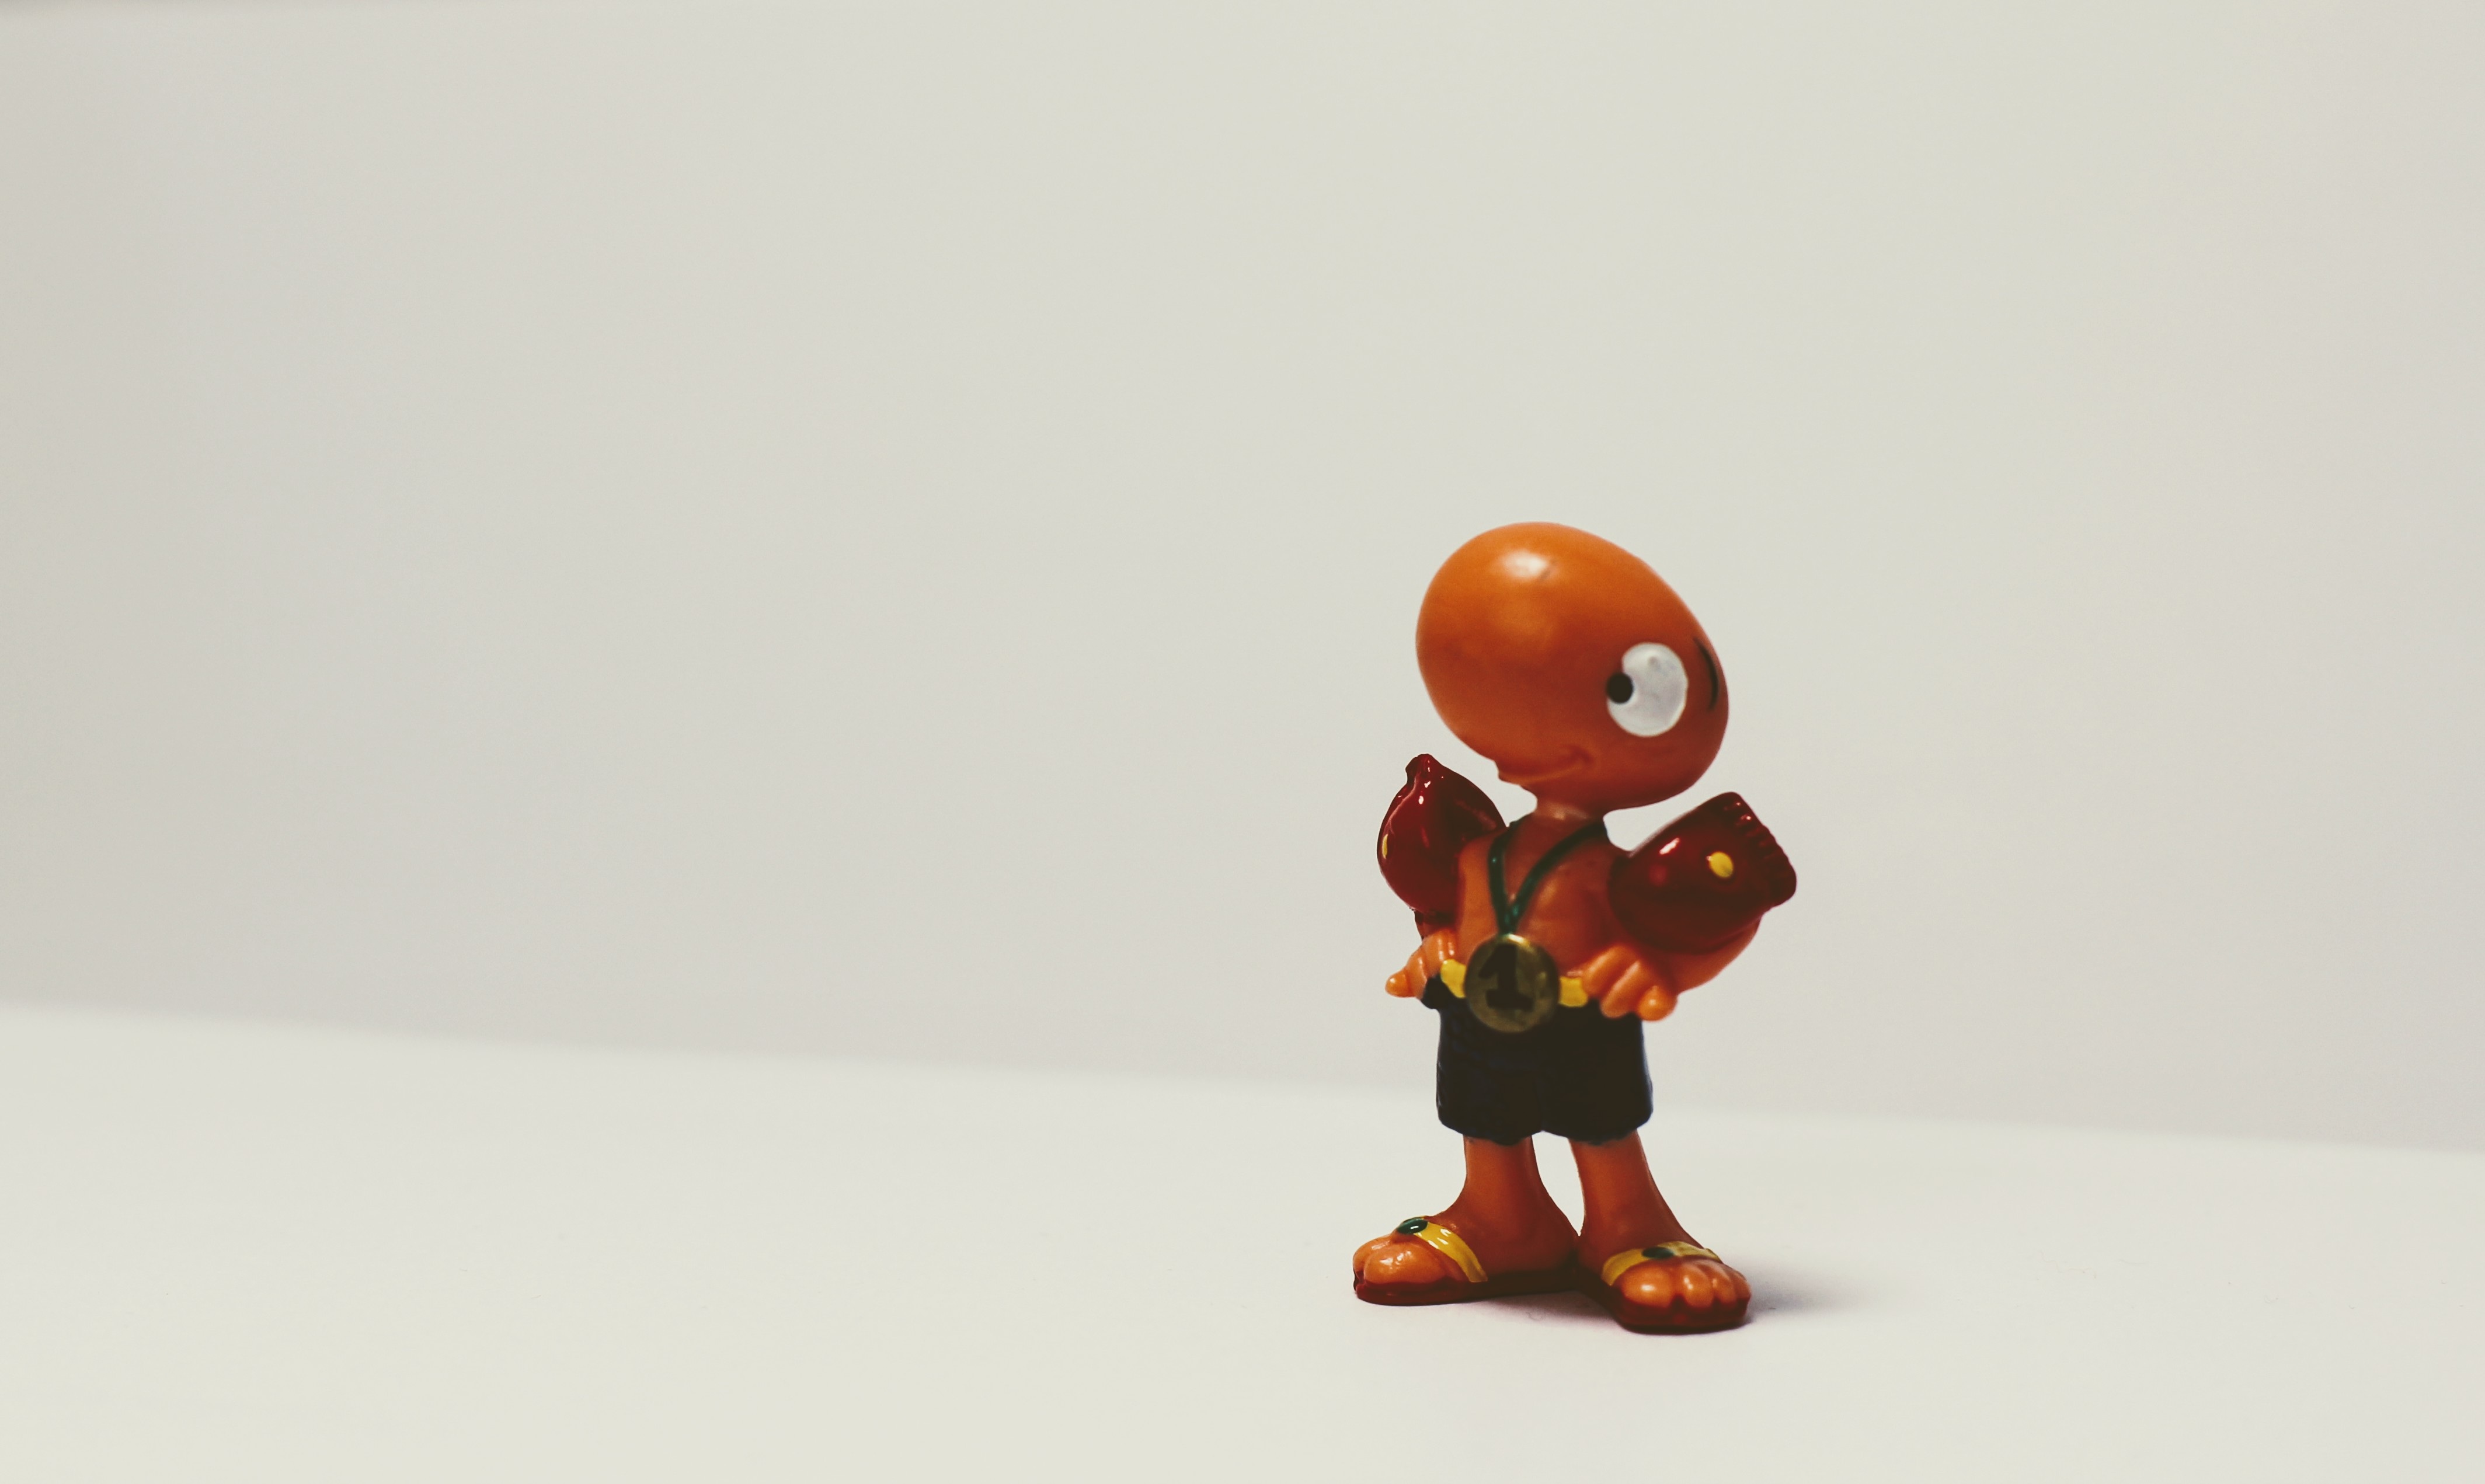
sport, collection, toy, figure, figurine, toys, action figure, first, medal, filter, winner, modena, berraschungseifigur